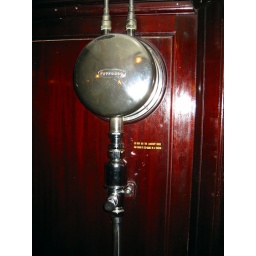
There's a sign next to the tank requesting that one not flush the toilet while the train was stopped in a station